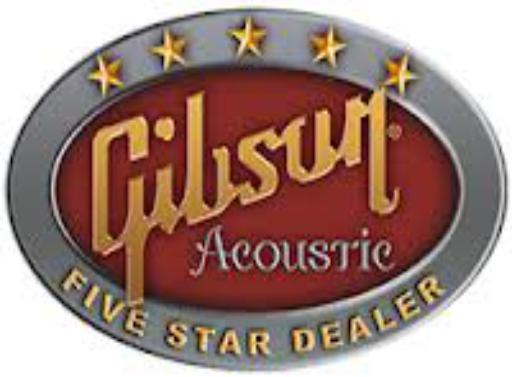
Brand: Gibson
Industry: Clothes